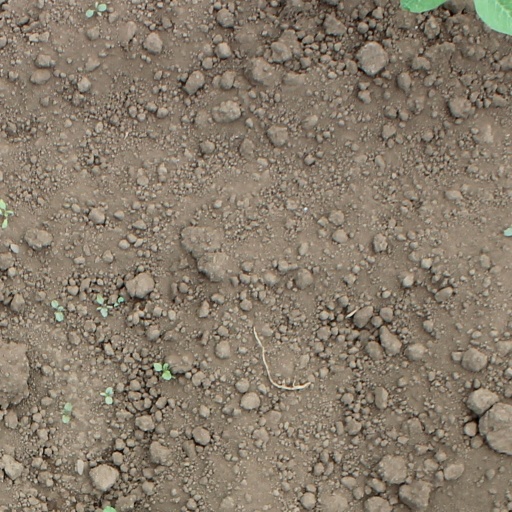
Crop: soybean